Describe the emotion expressed in this image:  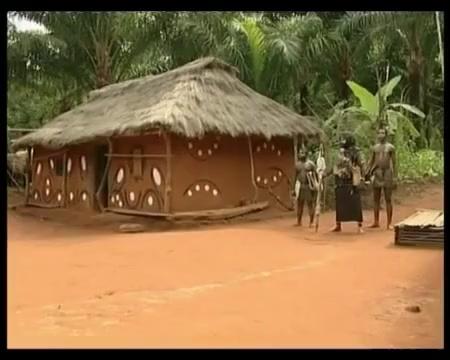
This person displays Suffering, valence and arousal with low intensity.